André Hekking

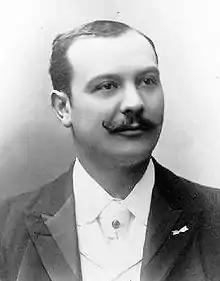
André Hekking

Born in Bordeaux, he studied with Charles Auguste de Bériot, touring Spain at fifteen. In 1909, he settled in Paris to become a teacher of the cello, having in the meantime gained a reputation throughout Europe as a virtuoso. He joined the faculty of the Conservatoire de Paris in 1918 and became a professor a year later. He also taught at the American Conservatory in Fontainebleau.